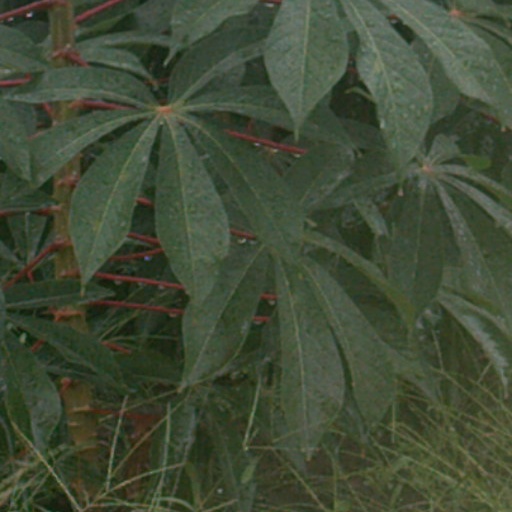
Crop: cassava